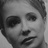
Emotion: sad